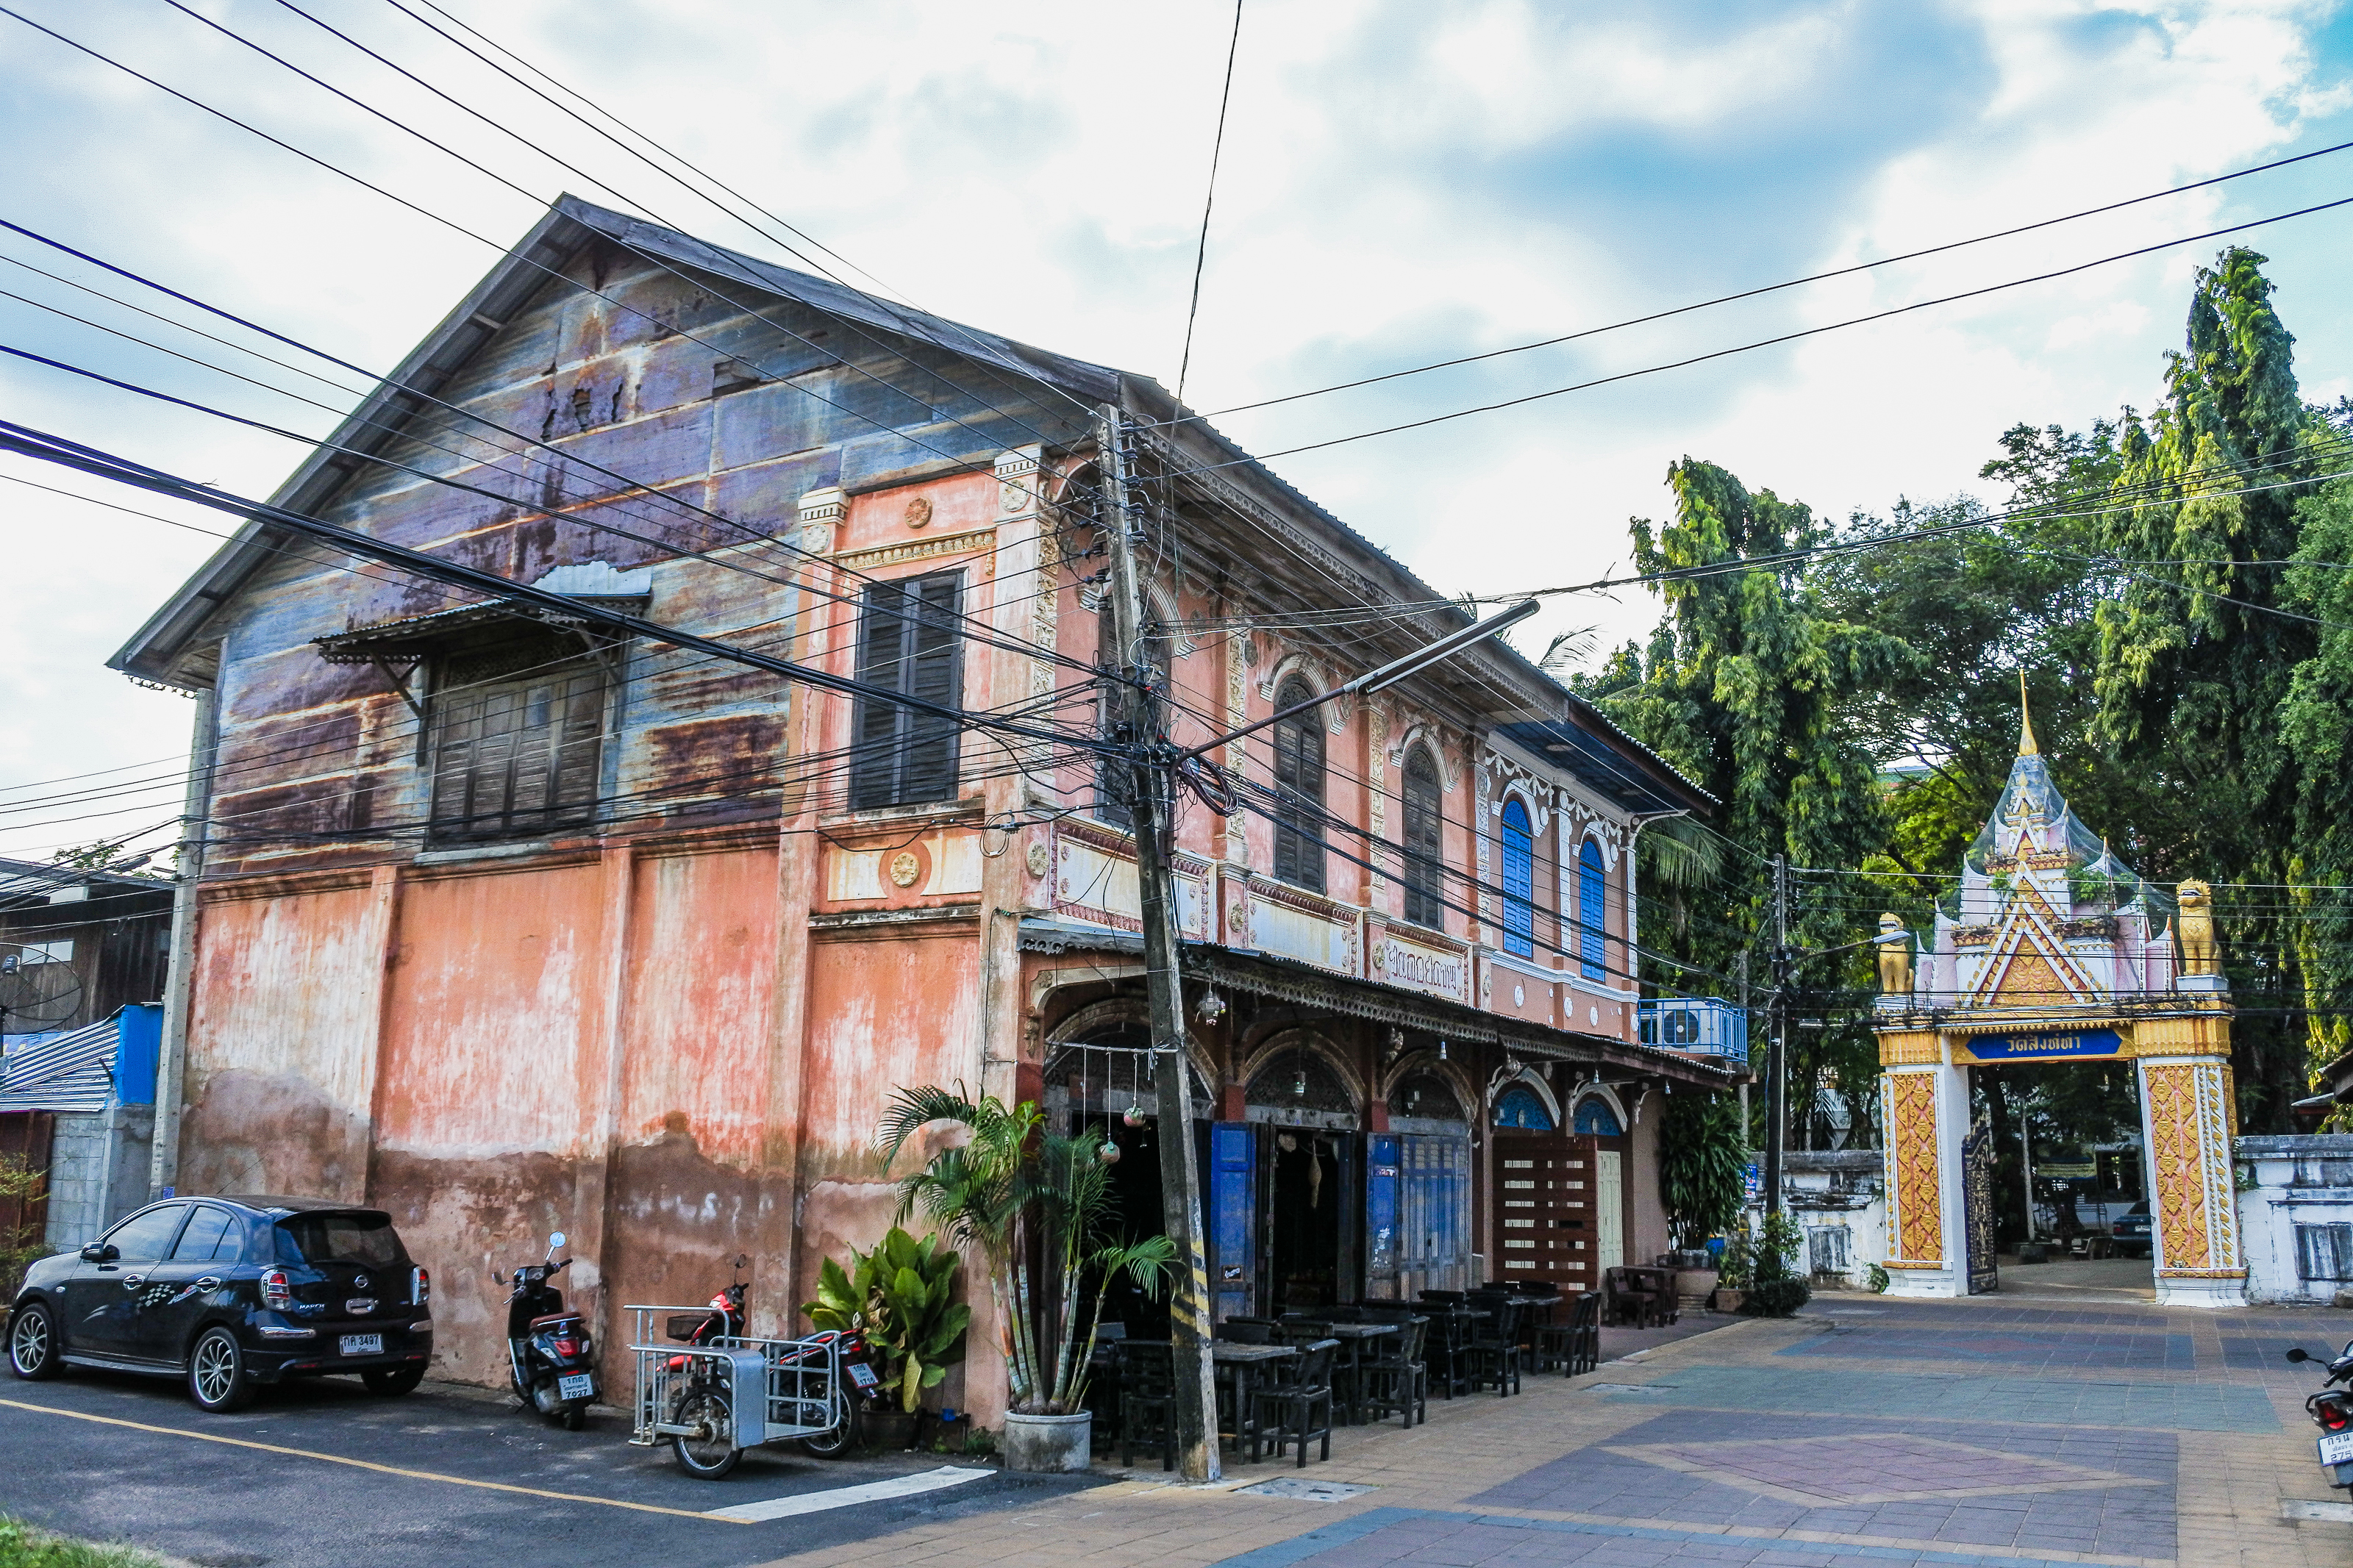
door, city, facade, tourism, house, yasothon, ban, building, tourist, rustic, thailand, portuguese, wood, entrance, decoration, architecture, sky, sino, historic, town, old, asia, tha, ancient, water, classic, blue, vintage, travel, landscape, neighbourhood, property, transport, real estate, residential area, street, urban area, mixed use, downtown, home, road, vacation, vehicle, urban design